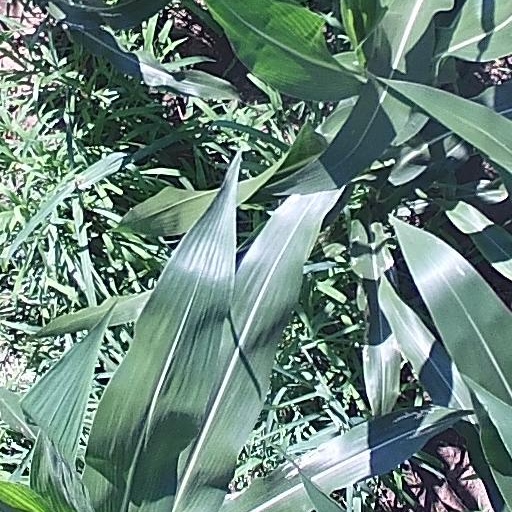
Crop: maize; corn